Serial Experiments Lain

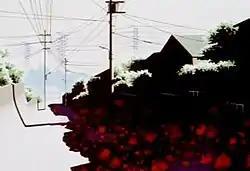
Lain's neighborhood. The "blood pools" represent the Wired's presence "beneath the surface" of reality.

"Serial Experiments Lain" was first broadcast in Tokyo at 1:15 a.m. JST. The word "weird" appears almost ubiquitously in English language reviews of the series, or the alternatives "bizarre", and "atypical", due mostly to the freedoms taken with the animation and its unusual science fiction themes, and due to its philosophical and psychological context. Critics responded positively to these thematic and stylistic characteristics, and it was awarded an Excellence Prize by the 1998 Japan Media Arts Festival for "its willingness to question the meaning of contemporary life" and the "extraordinarily philosophical and deep questions" it asks.